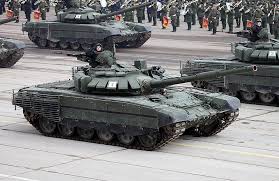
Label: Tank